Mammals of Glacier National Park (U.S.)

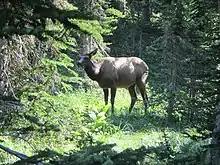
Elk

The elk, or wapiti ("Cervus canadensis"), is one of the largest species of deer in the world and one of the largest mammals in North America and eastern Asia. In the deer family (Cervidae), only the moose, "Alces alces" (called an "elk" in Europe), is larger, and "Cervus unicolor" (the sambar deer) can rival the "C. canadensis" elk in size. Elk range in forest and forest-edge habitat, feeding on grasses, plants, leaves, and bark.